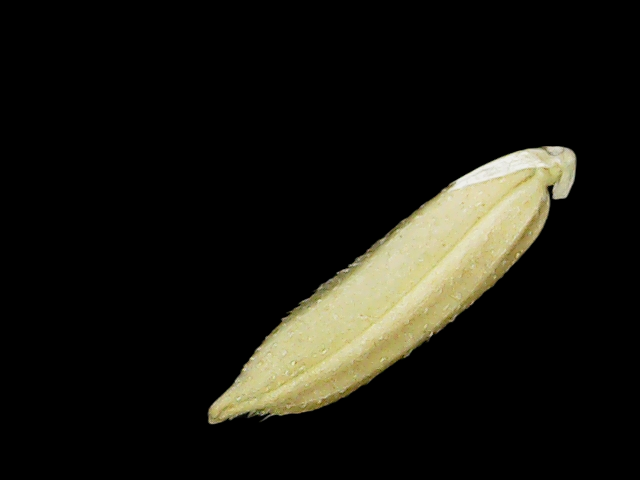
Rice variety: Binadhan11